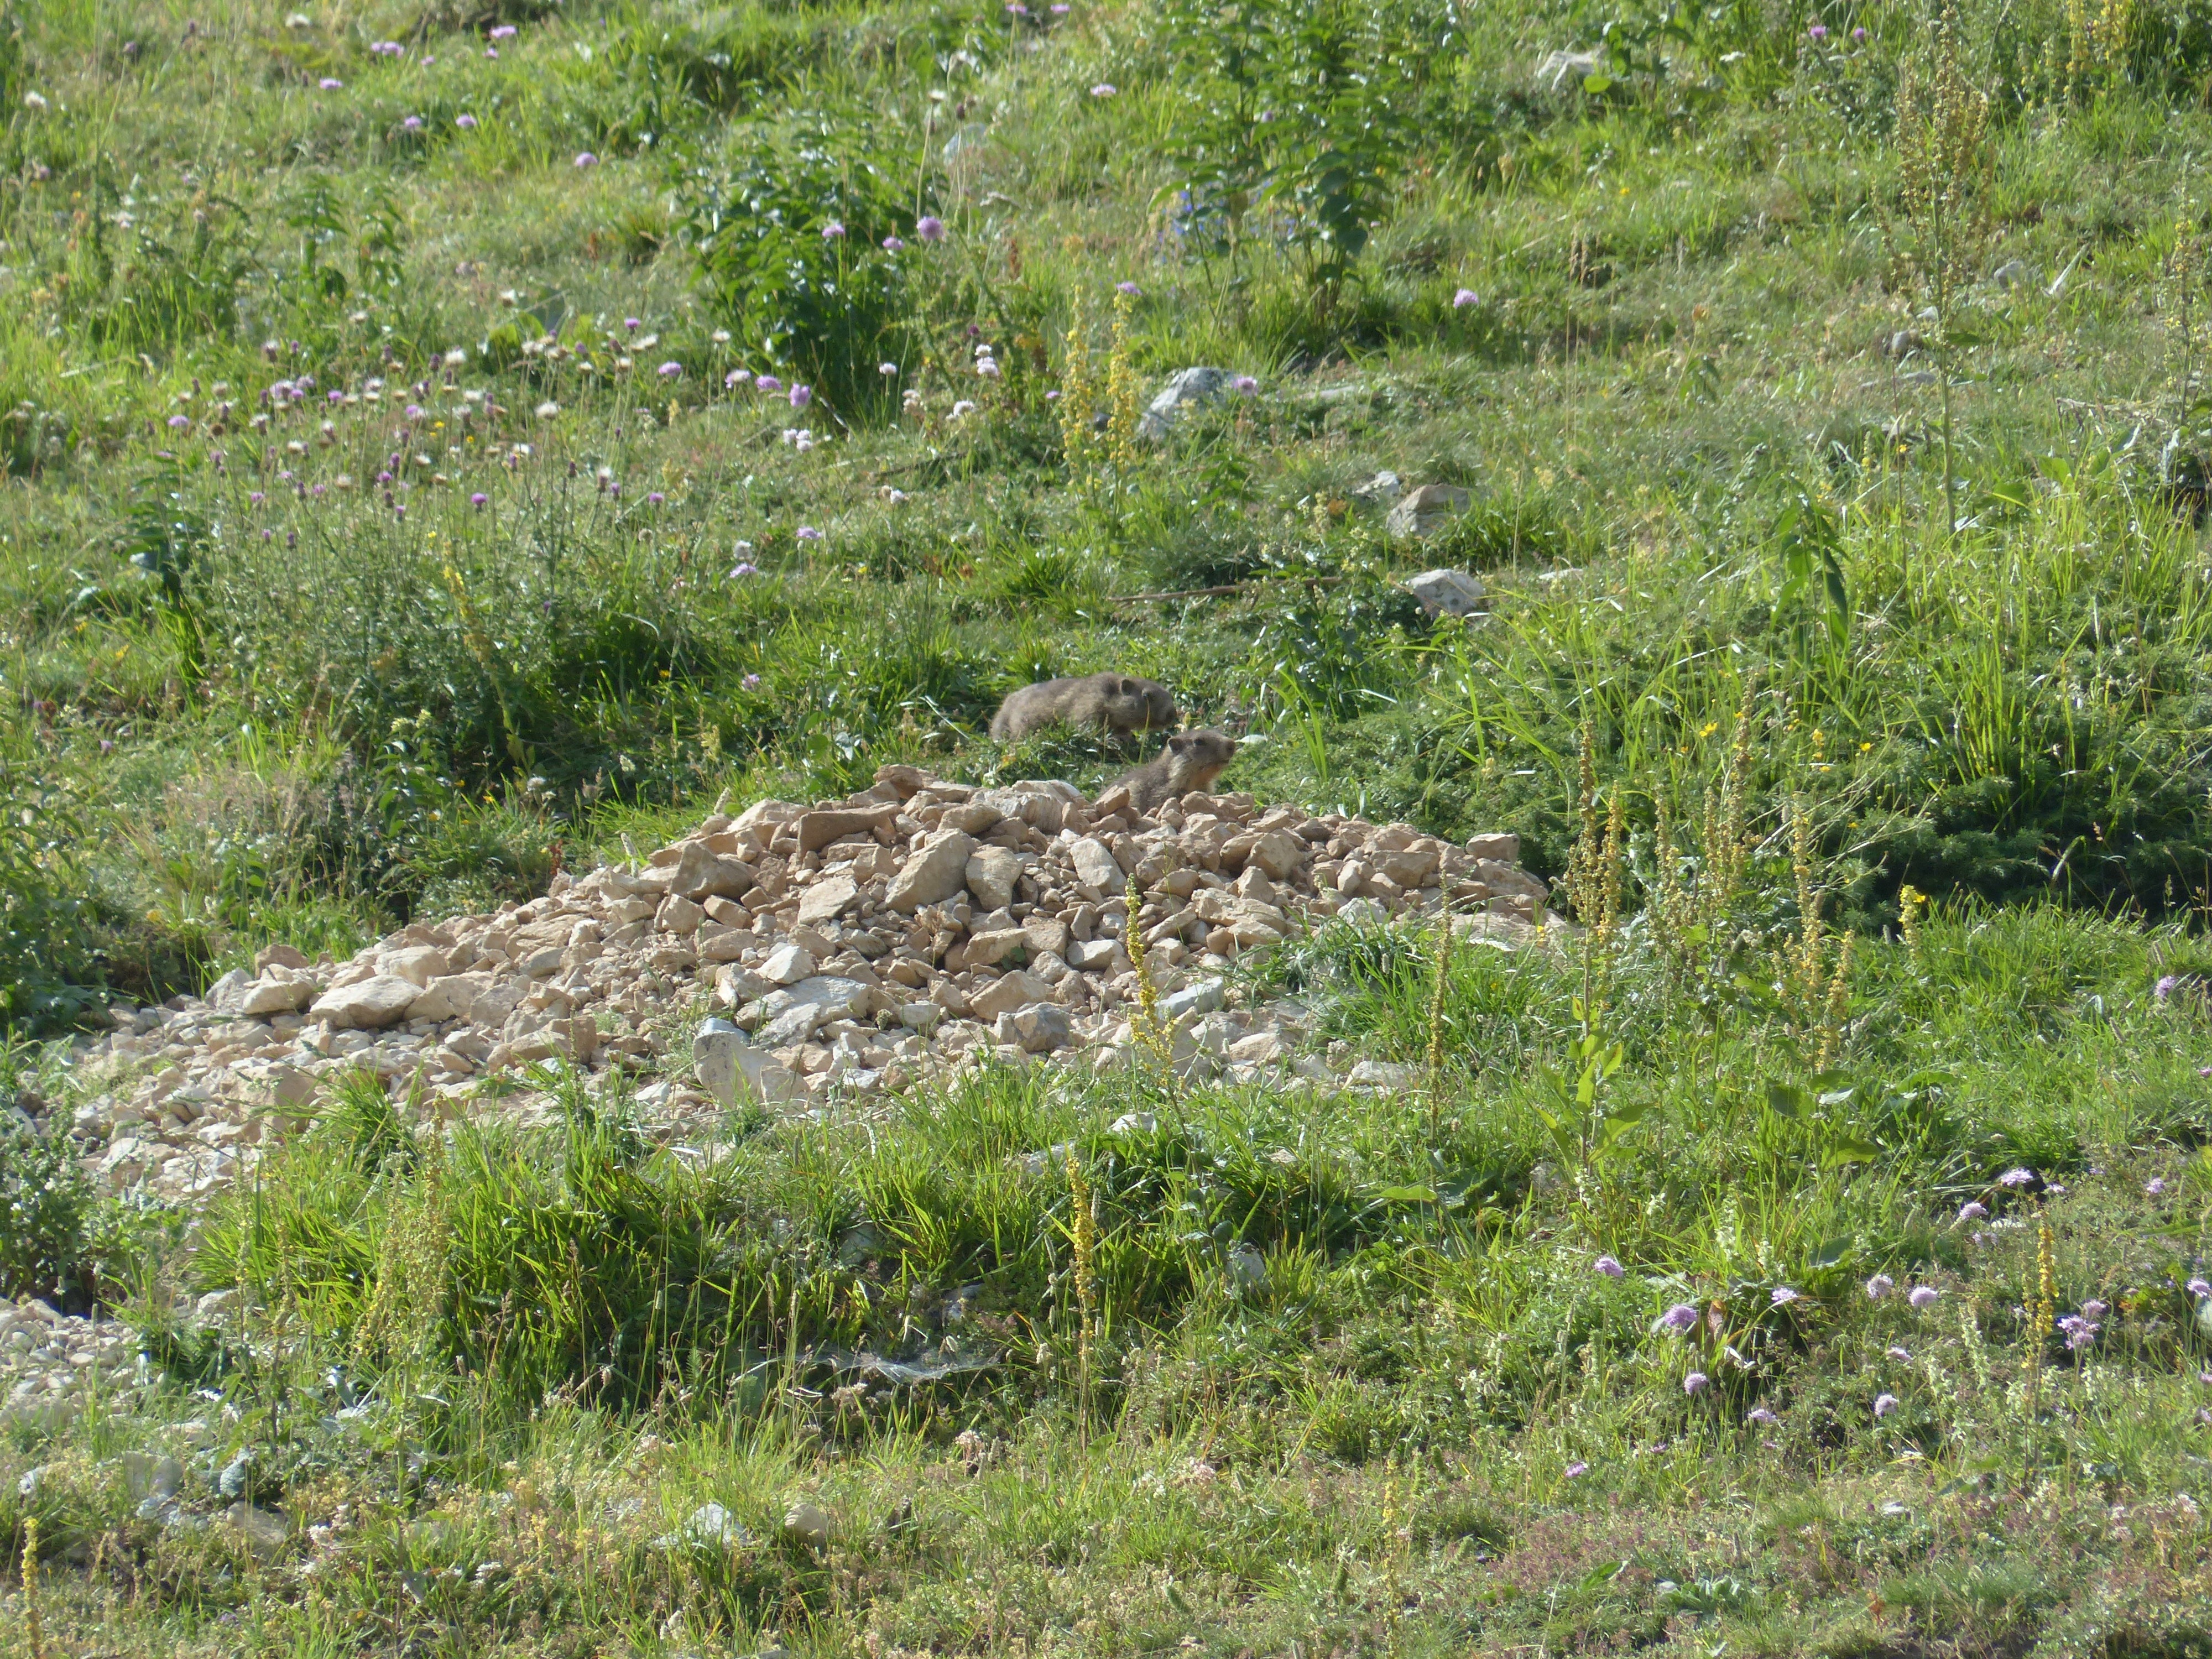
grass, wilderness, meadow, prairie, wildlife, stream, construction, alpine, rodent, north, geology, grassland, vegetation, animals, wetland, bog, woodland, habitat, marmots, ecosystem, marmot, gophers, marmot engineering, true gophers, alpine marmot, marmota marmota, marmota, natural environment, marmotini